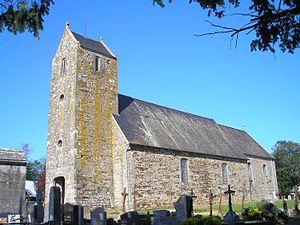
Chavoy (Normandie, France). L'église Notre-Dame.
Chavoy est une commune française, située dans le département de la Manche en région Normandie, peuplée de 128 habitants.